Tomb of Sher Shah Suri

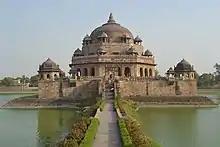
Sher Shah Suri's Tomb at Sasaram.

The Tomb of Sher Shah Suri is a mausoleum located in Sasaram, in the Indian state of Bihar. Sher Shah Suri, who was the founder of the Sur Empire, commissioned the tomb for himself. It was completed on 16 August 1545, about three months after his death.